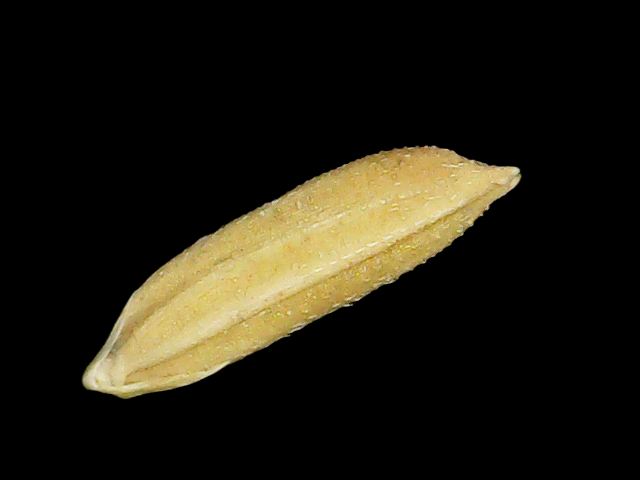
Rice variety: Binadhan21